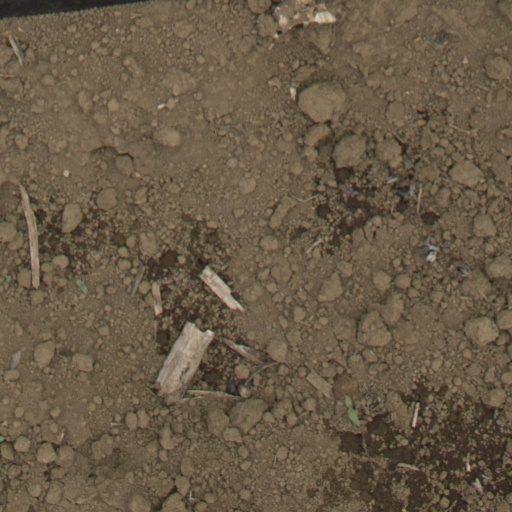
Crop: Jerusalem artichoke